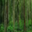
Label: forest